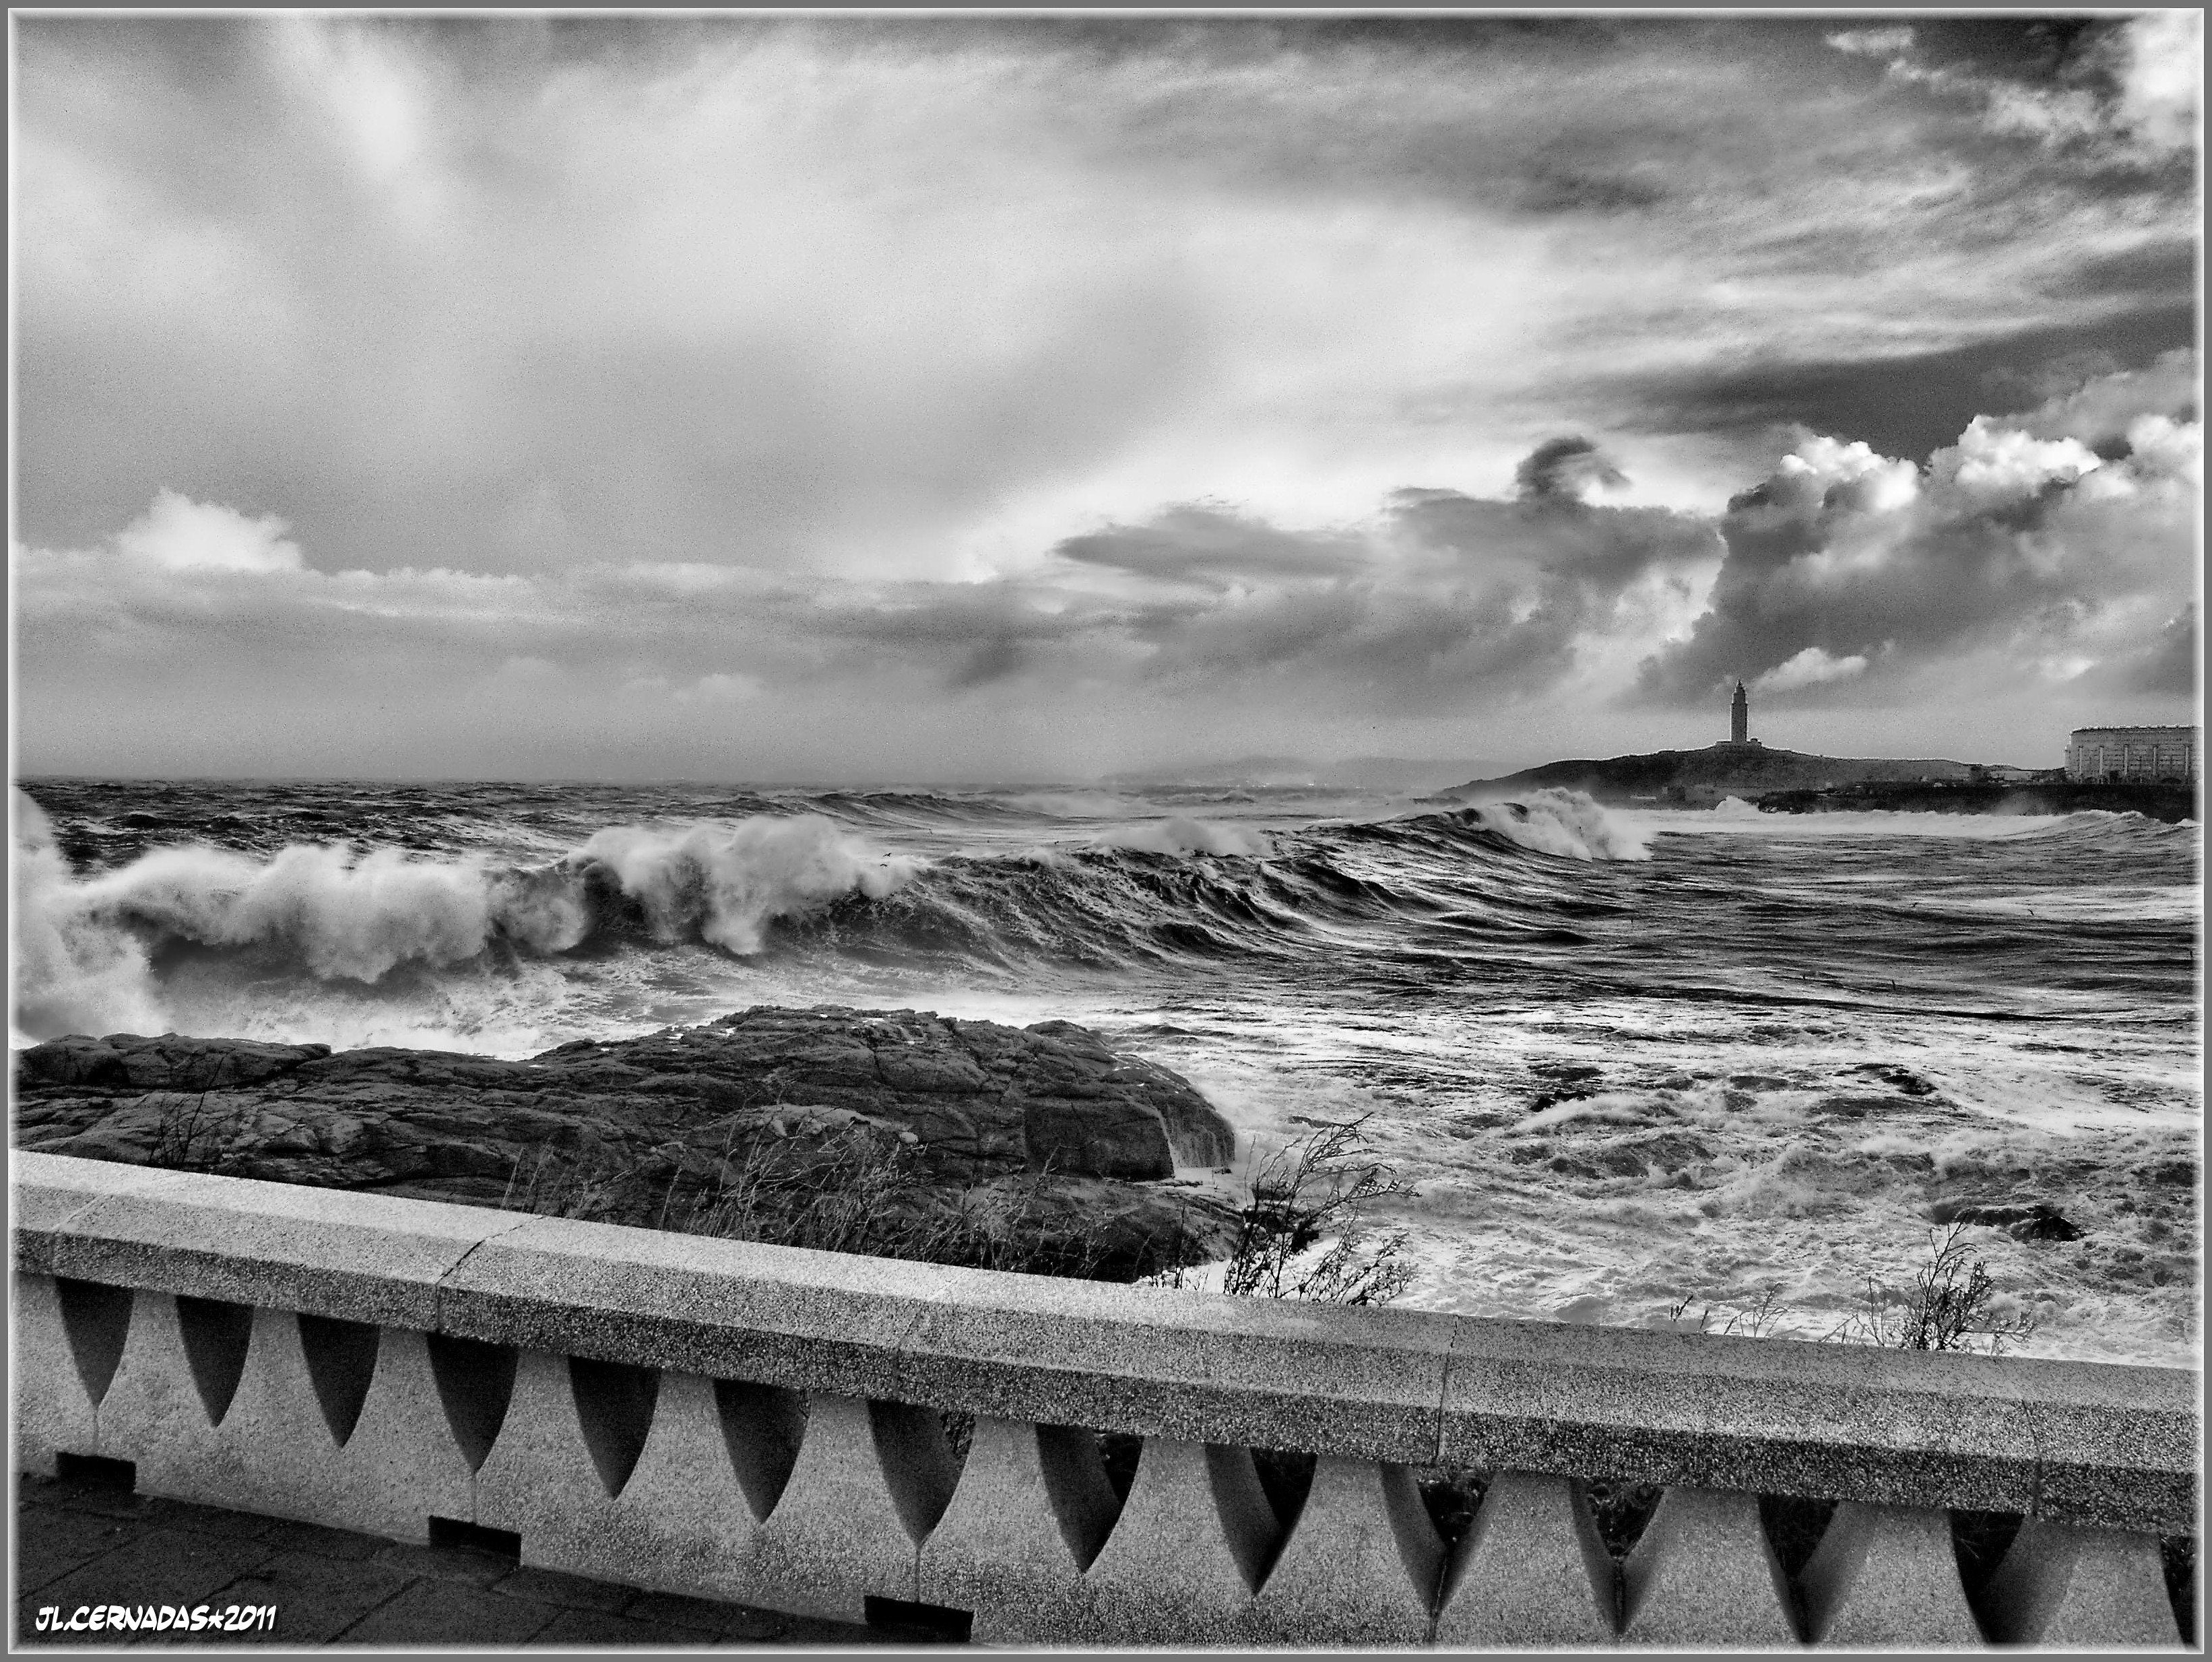
sea, coast, rock, ocean, cloud, black and white, white, photography, wave, europe, weather, black, monochrome, spain, photograph, europa, mar, agua, galicia, mygearandme, musictomyeyeslevel1, olas, espana, blackwhitephotos, galiza, auga, atlantico, paseomaritimo, oleaje, oleaxe, torredehercules, lacoruna, acoru a, coru a, monochrome photography